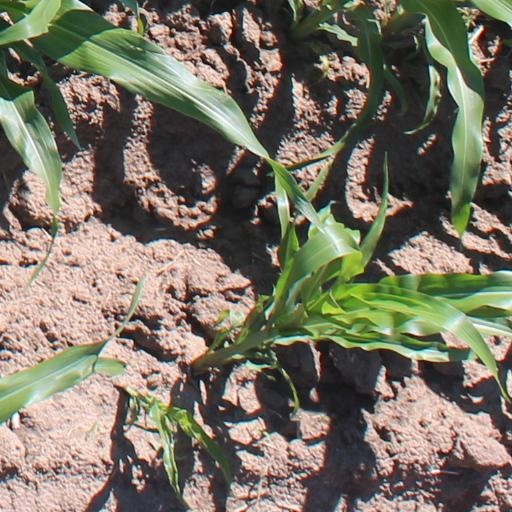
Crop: maize; corn